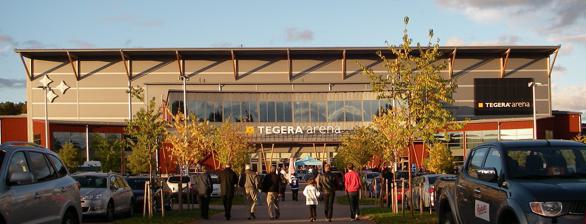
Building: Tegera Arena
Country: Sweden
Year built: 2005
Tegera Arena Tegera Arena in September 2010 Former names Ejendals Arena (2008–2010) Location Leksand , Sweden Coordinates 60°44′06″N 14°59′11″E / 60.73500°N 14.98639°E / 60.73500; 14.98639 Owner Leksands IF Fastighets AB Capacity Ice hockey : 7,650 Construction Broke ground 5 July 2004 Built July 2004 to October 2005 Opened 3 October 2005 (first ice hockey game) 11 November 2005 (official inauguration) Construction cost 129 million SEK Architect Biong Arkitekter v/Terje Rørby-Stefan Ekberg - SWECO FFNS Falun Tenants Leksands IF ( SHL ) (2005–present) Tegera Arena (formerly Ejendals Arena ) is an arena in Leksand , Sweden primarily used for ice hockey . It was opened in October 2005, and is the home arena of Leksands IF . It holds 7,650 people. History Interior of Tegera Arena (July 2014). Construction of a new arena, replacing the former Leksands ishall from 1966, was announced on 27 April 2004. Construction began on 5 July the same year, and the first ice hockey game inside the arenas was played on 3 October 2005 when Leksands IF lost, 3–4, against Linköpings HC in the Swedish Hockey League . The arenas was officially inaugurated by County-Governor Ingrid Dahlberg of Dalarna on 11 November 2005. The arena hosted games during the 2007 World Junior Ice Hockey Championships , together with FM Mattsson Arena in Mora . The following season, the 2007 4 Nations Cup was played at Tegera Arena. The current attendance record for ice hockey is 8,017. However, the maximum capacity has since been reduced to 7,650 due to safety regulations. Until fall 2010 the name was Ejendals Arena, but the company owning the name rights decided they wanted to promote a brand instead of their company name. Events Event Year Melodifestivalen 2006, 2009, 2012, 2019 See also Leksands IF List of indoor arenas in Sweden References